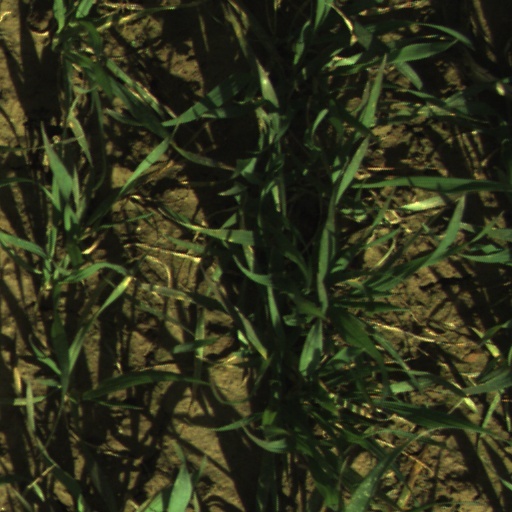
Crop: wheat